GFK Tikvesh

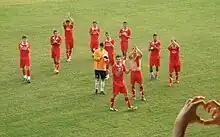
Tikvesh players salute their fans, 2011–12

After a below-average start to the 2012–13 season, 1 win-3 draws-2 losses, Tikvesh dismissed manager Nikola Gligorov on 25 September 2012 and Blagoja Kitanovski was appointed as his successor, but he stayed only until the winter break and left the club. This was Kitanovski's third short spell in Tikvesh, he previously coached the team in 2000 and 2003.